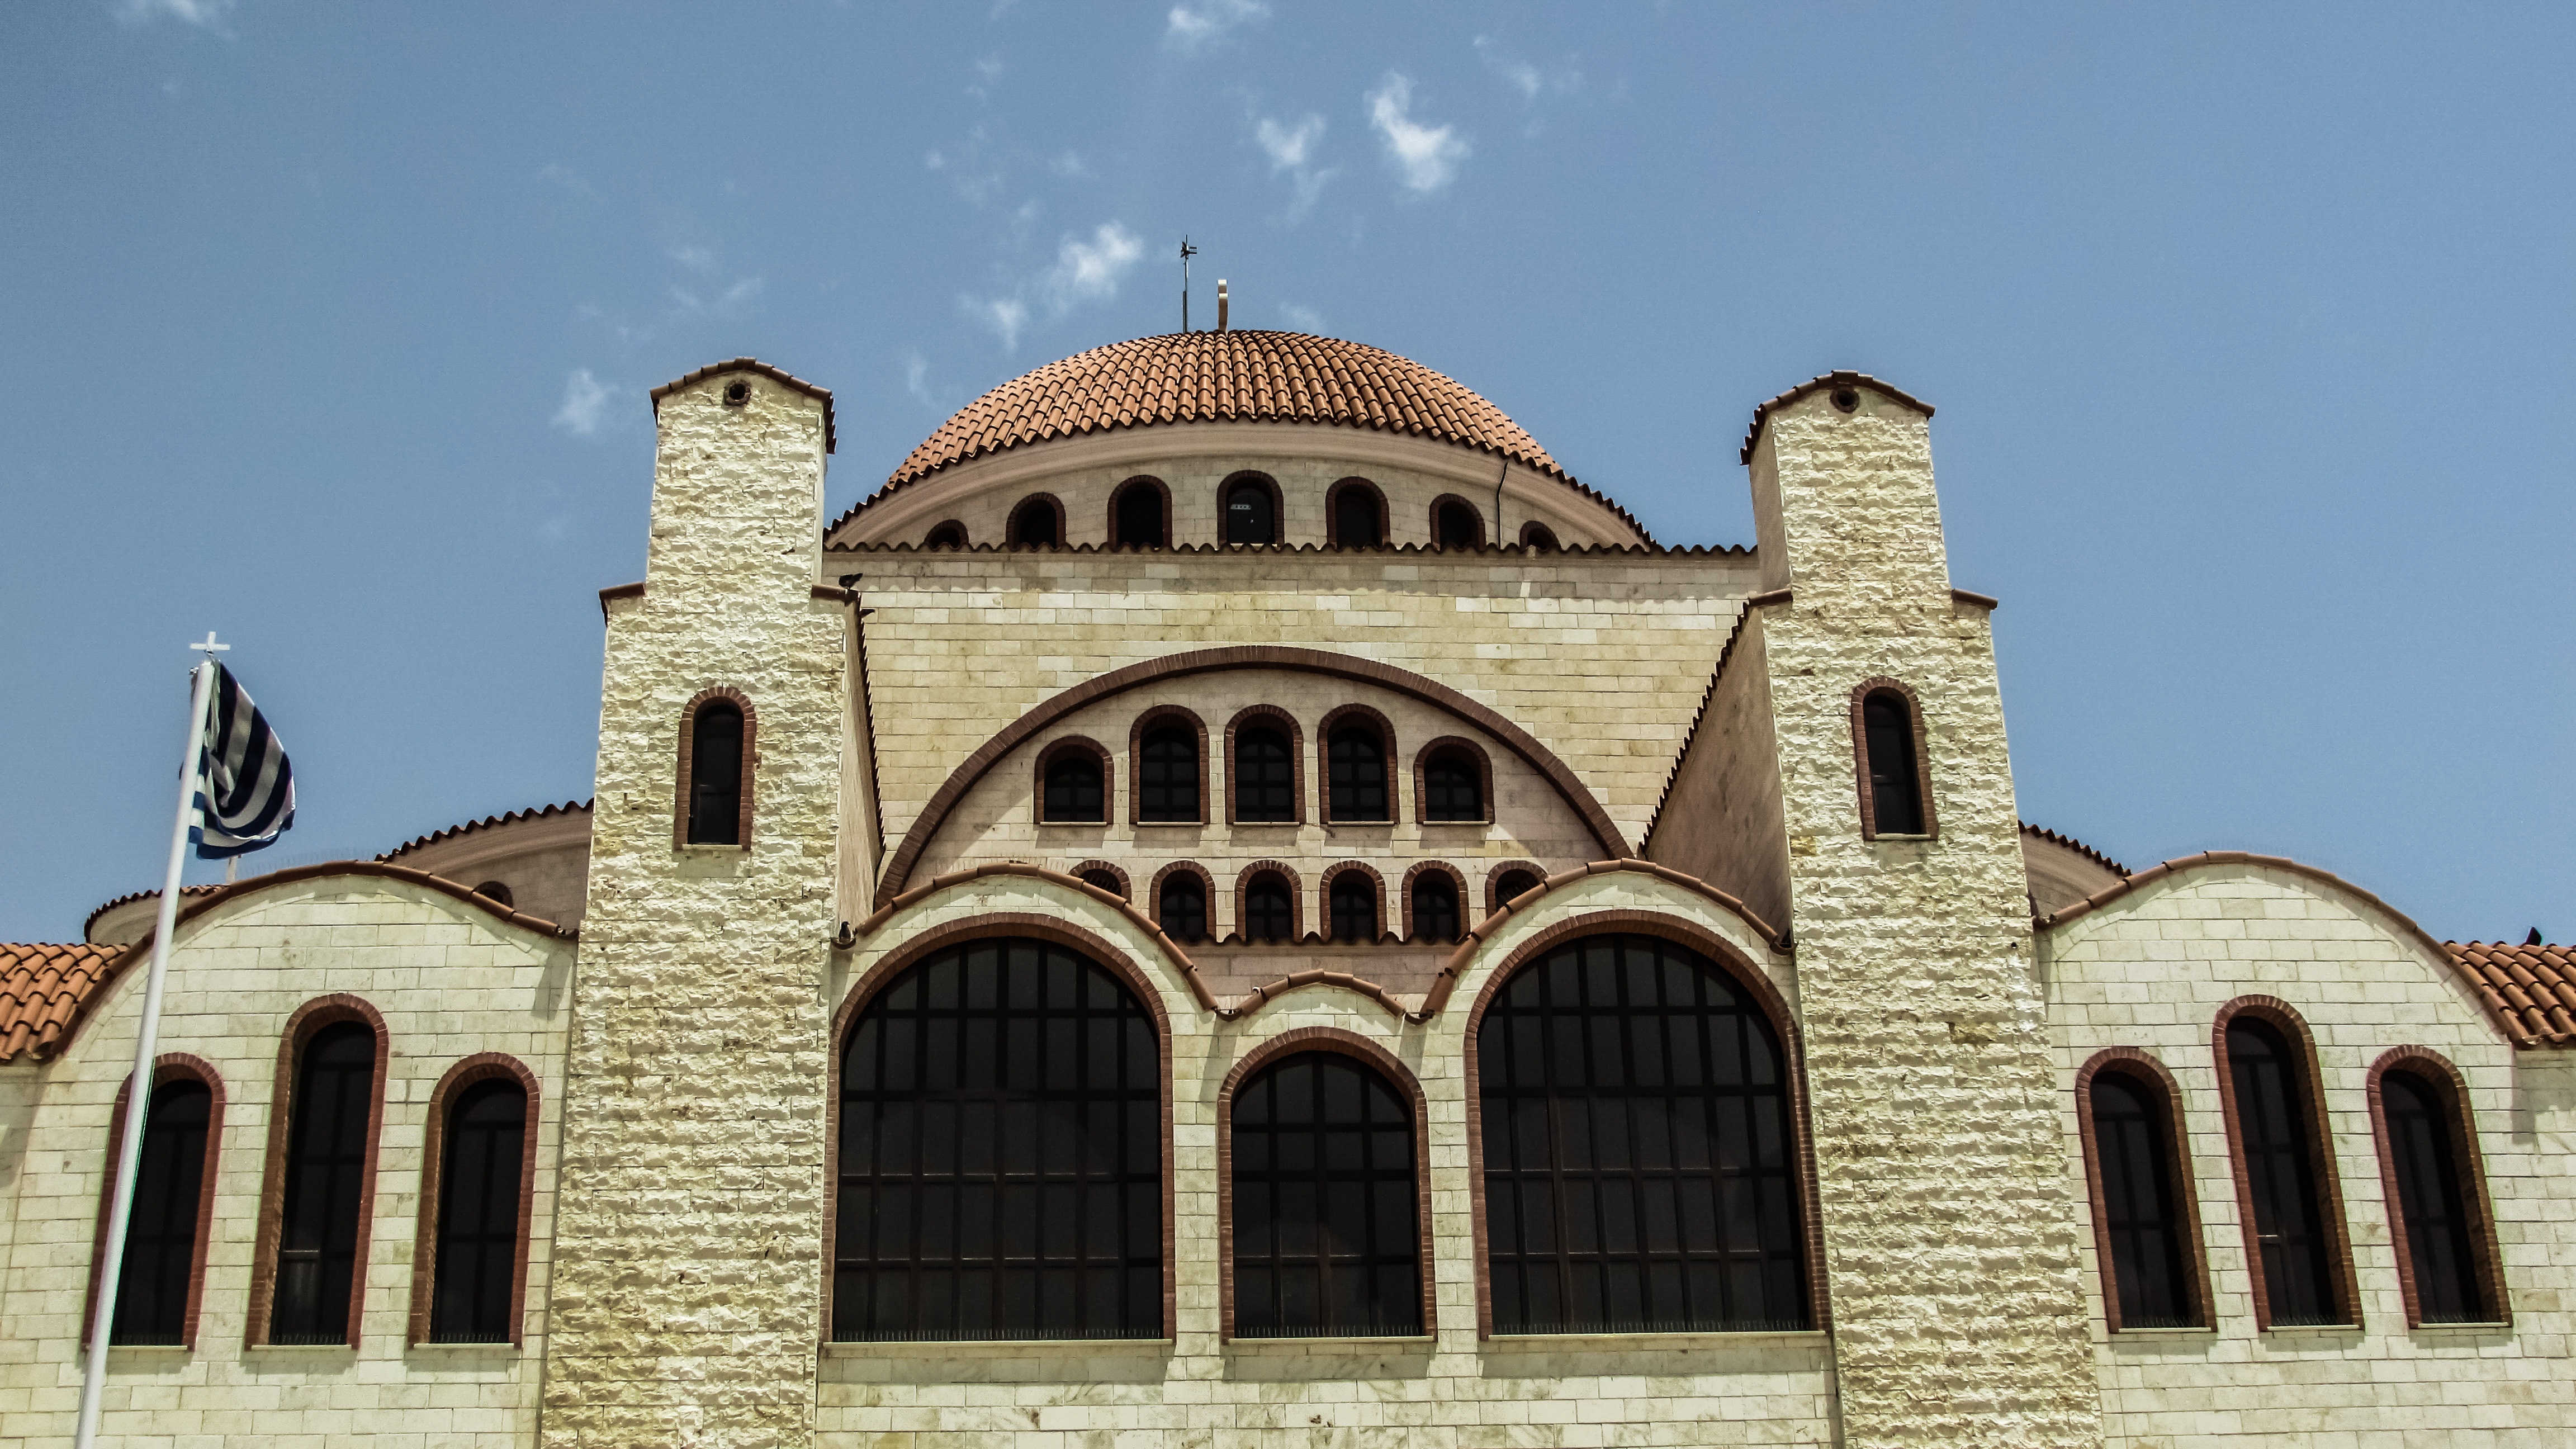
architecture, building, religion, facade, church, cathedral, chapel, place of worship, medieval architecture, monastery, mosque, synagogue, orthodox, basilica, cyprus, historic site, dromolaxia, byzantine architecture, spanish missions in california